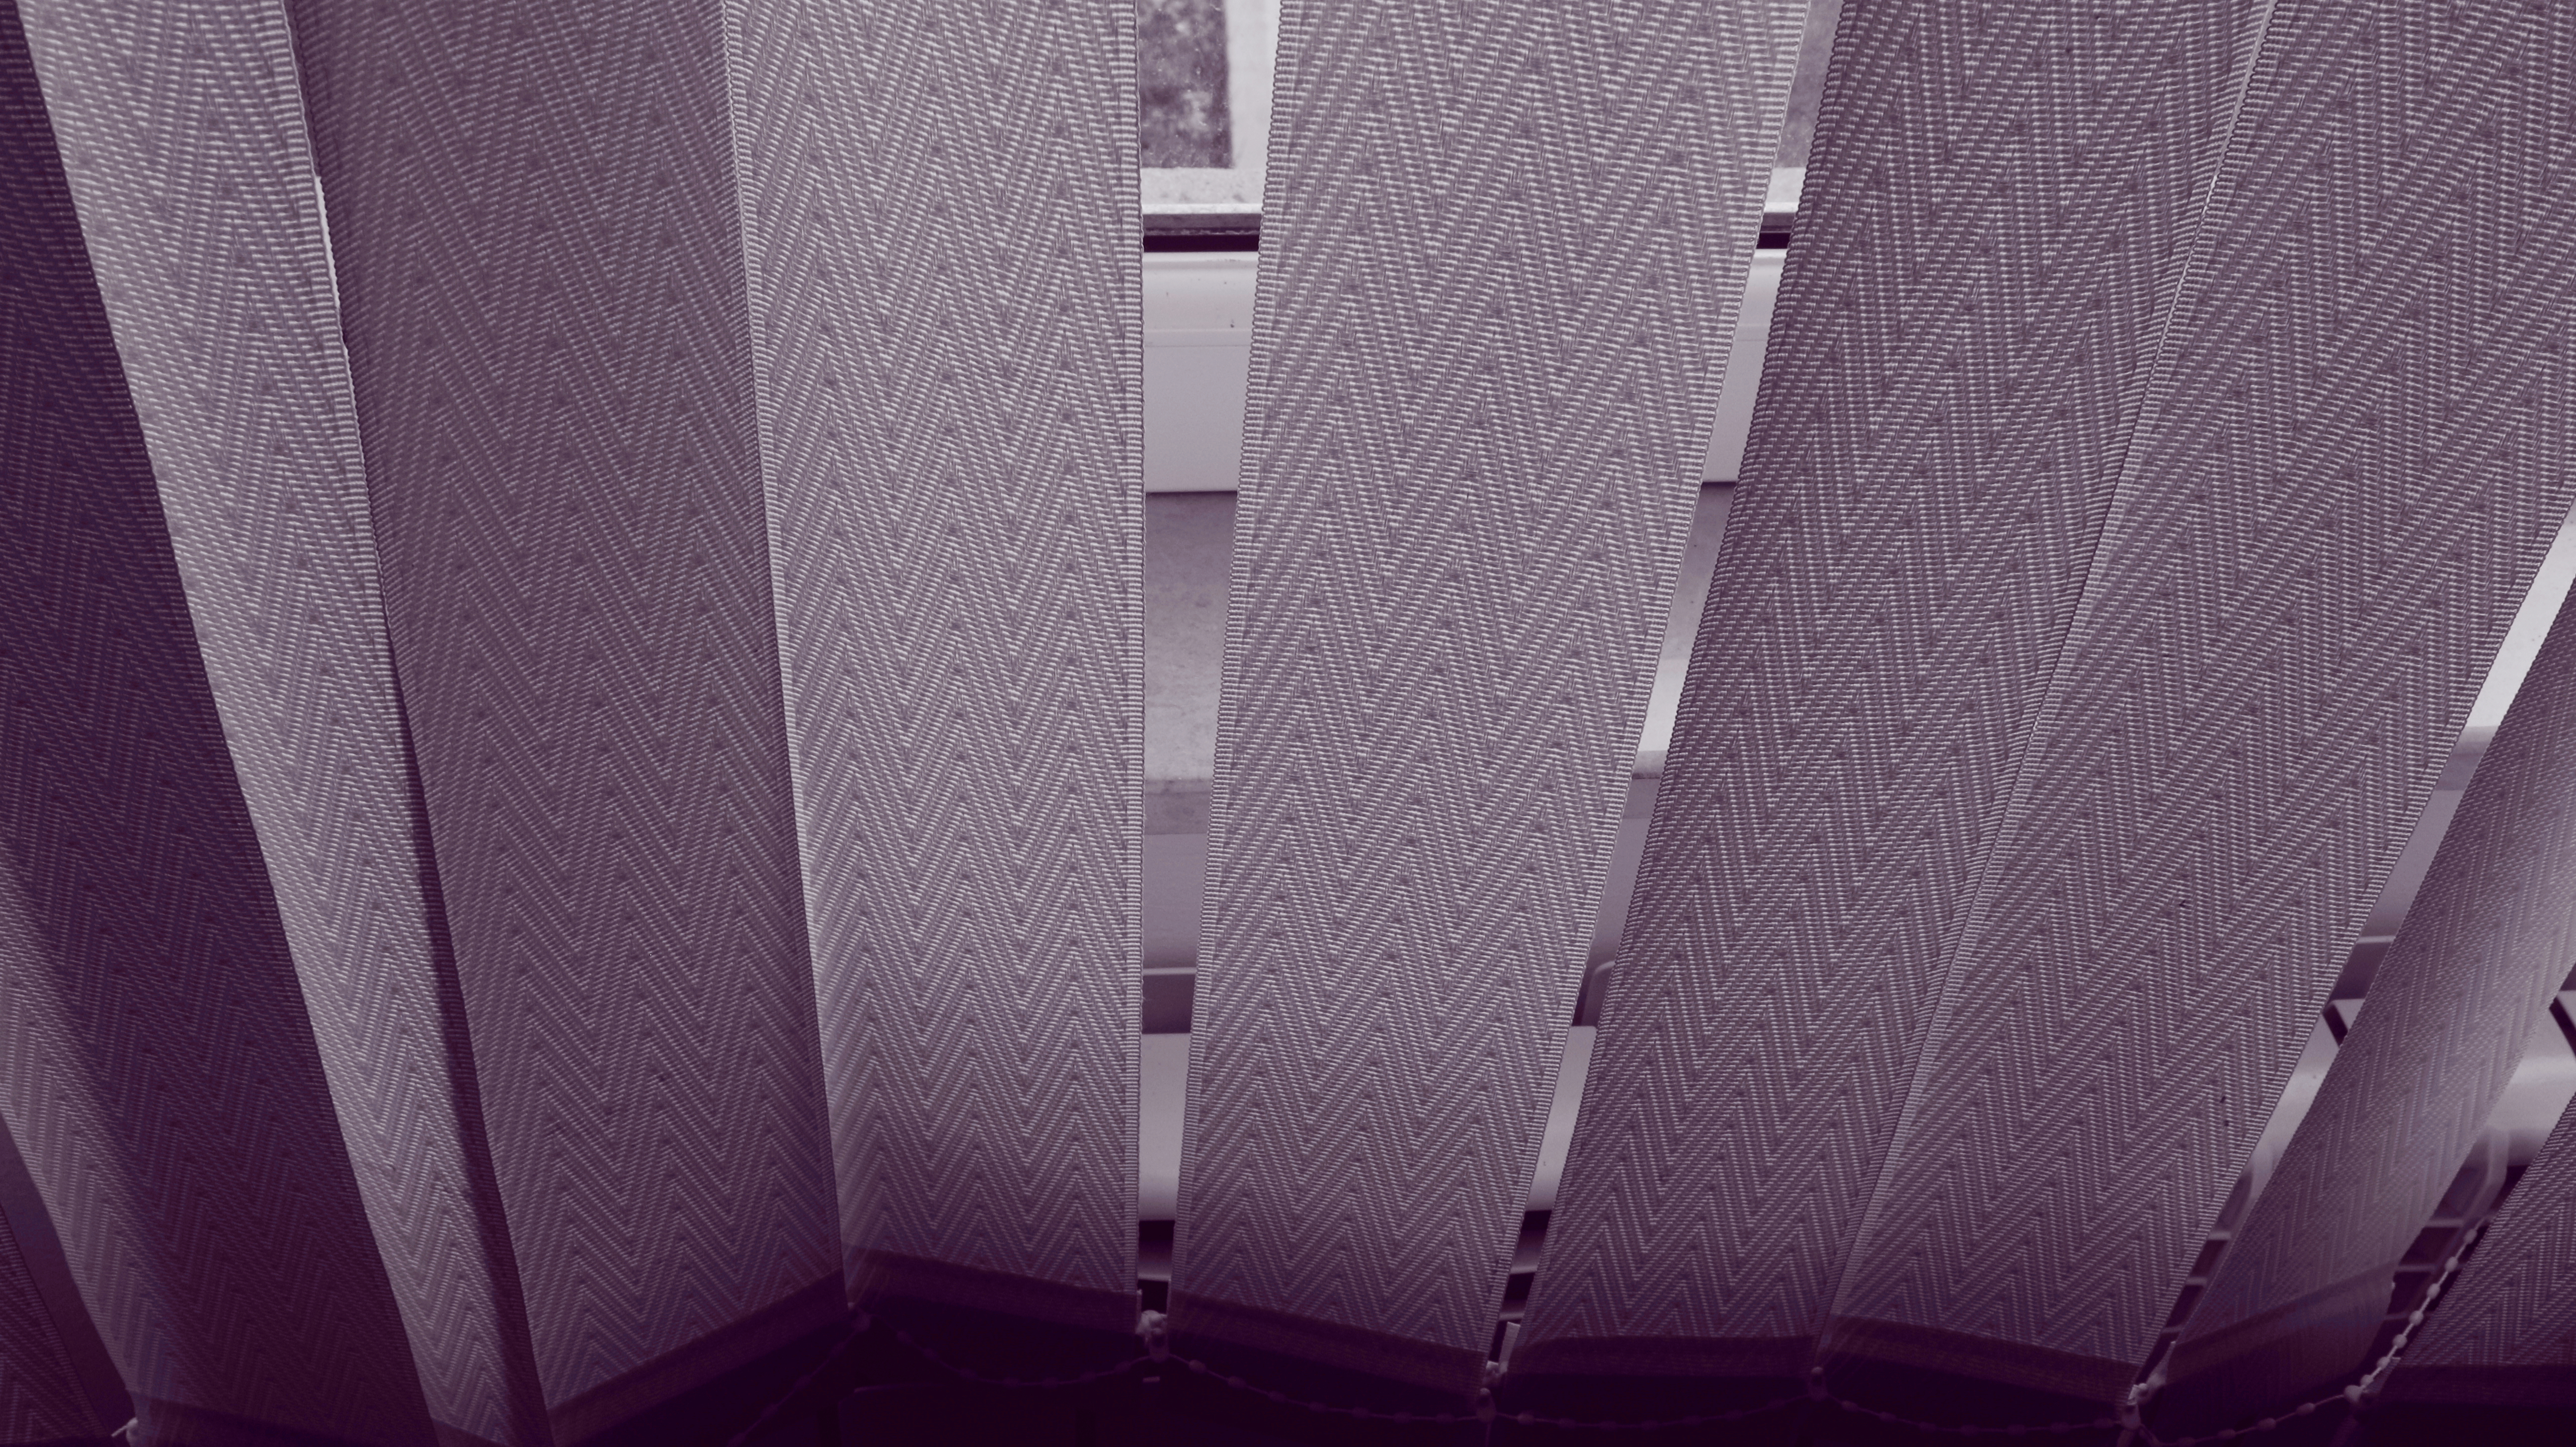
abstract, architecture, white, texture, purple, perspective, building, pattern, color, office, clothing, furniture, pink, modern, interior design, indoors, design, shapes